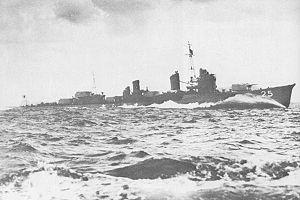
L'Ōshio était un destroyer de classe Asashio en service dans la Marine impériale japonaise pendant la Seconde Guerre mondiale.
La classe Asashio est une série de 10 destroyers de 1ʳᵉ classe de la Marine impériale japonaise construite avant la Seconde Guerre mondiale.